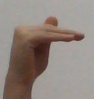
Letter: khaa